Chengam

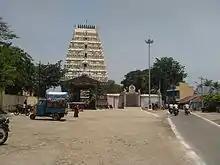
Chengam Sri Venukopala Parthasarathy Perumal Temple festival annually in May in makakaruta waxing service with great karutacevai kotierrat festival will be held in 10 days

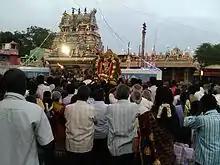

Chengam Sri VenuGopala Parthasarathy Perumal Temple is more than 700 years old. Its architecture and layout is a model for Annamalaiyar Temple. For this festival the temple is decorated with colored lights, fireworks, naiyantimelam, karakattam (dance). Preparations are made for the show by the festival committee and sponsors.